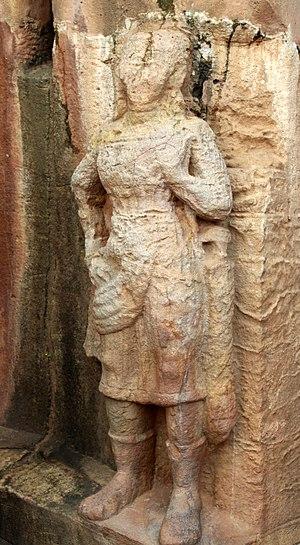
Démétrios Iᵉʳ Anikêtos est un roi du royaume gréco-bactrien.
Agathocléia Theotropos est une reine indo-grecque qui règne sur le nord de l'Inde de 110 av. J.-C. environ jusqu'à 100 av. J.-C. environ, avec le titre de régente pour son fils Straton Ier.
Apollodote Iᵉʳ Sôter, est un roi indo-grec qui régna sur les territoires gréco-bactriens dans la seconde moitié du IIᵉ siècle av. J.-C., probablement entre 186 ou 185 jusqu'à environ 175 av. J.-C. Il meurt vers 163-162 av. J.-C.